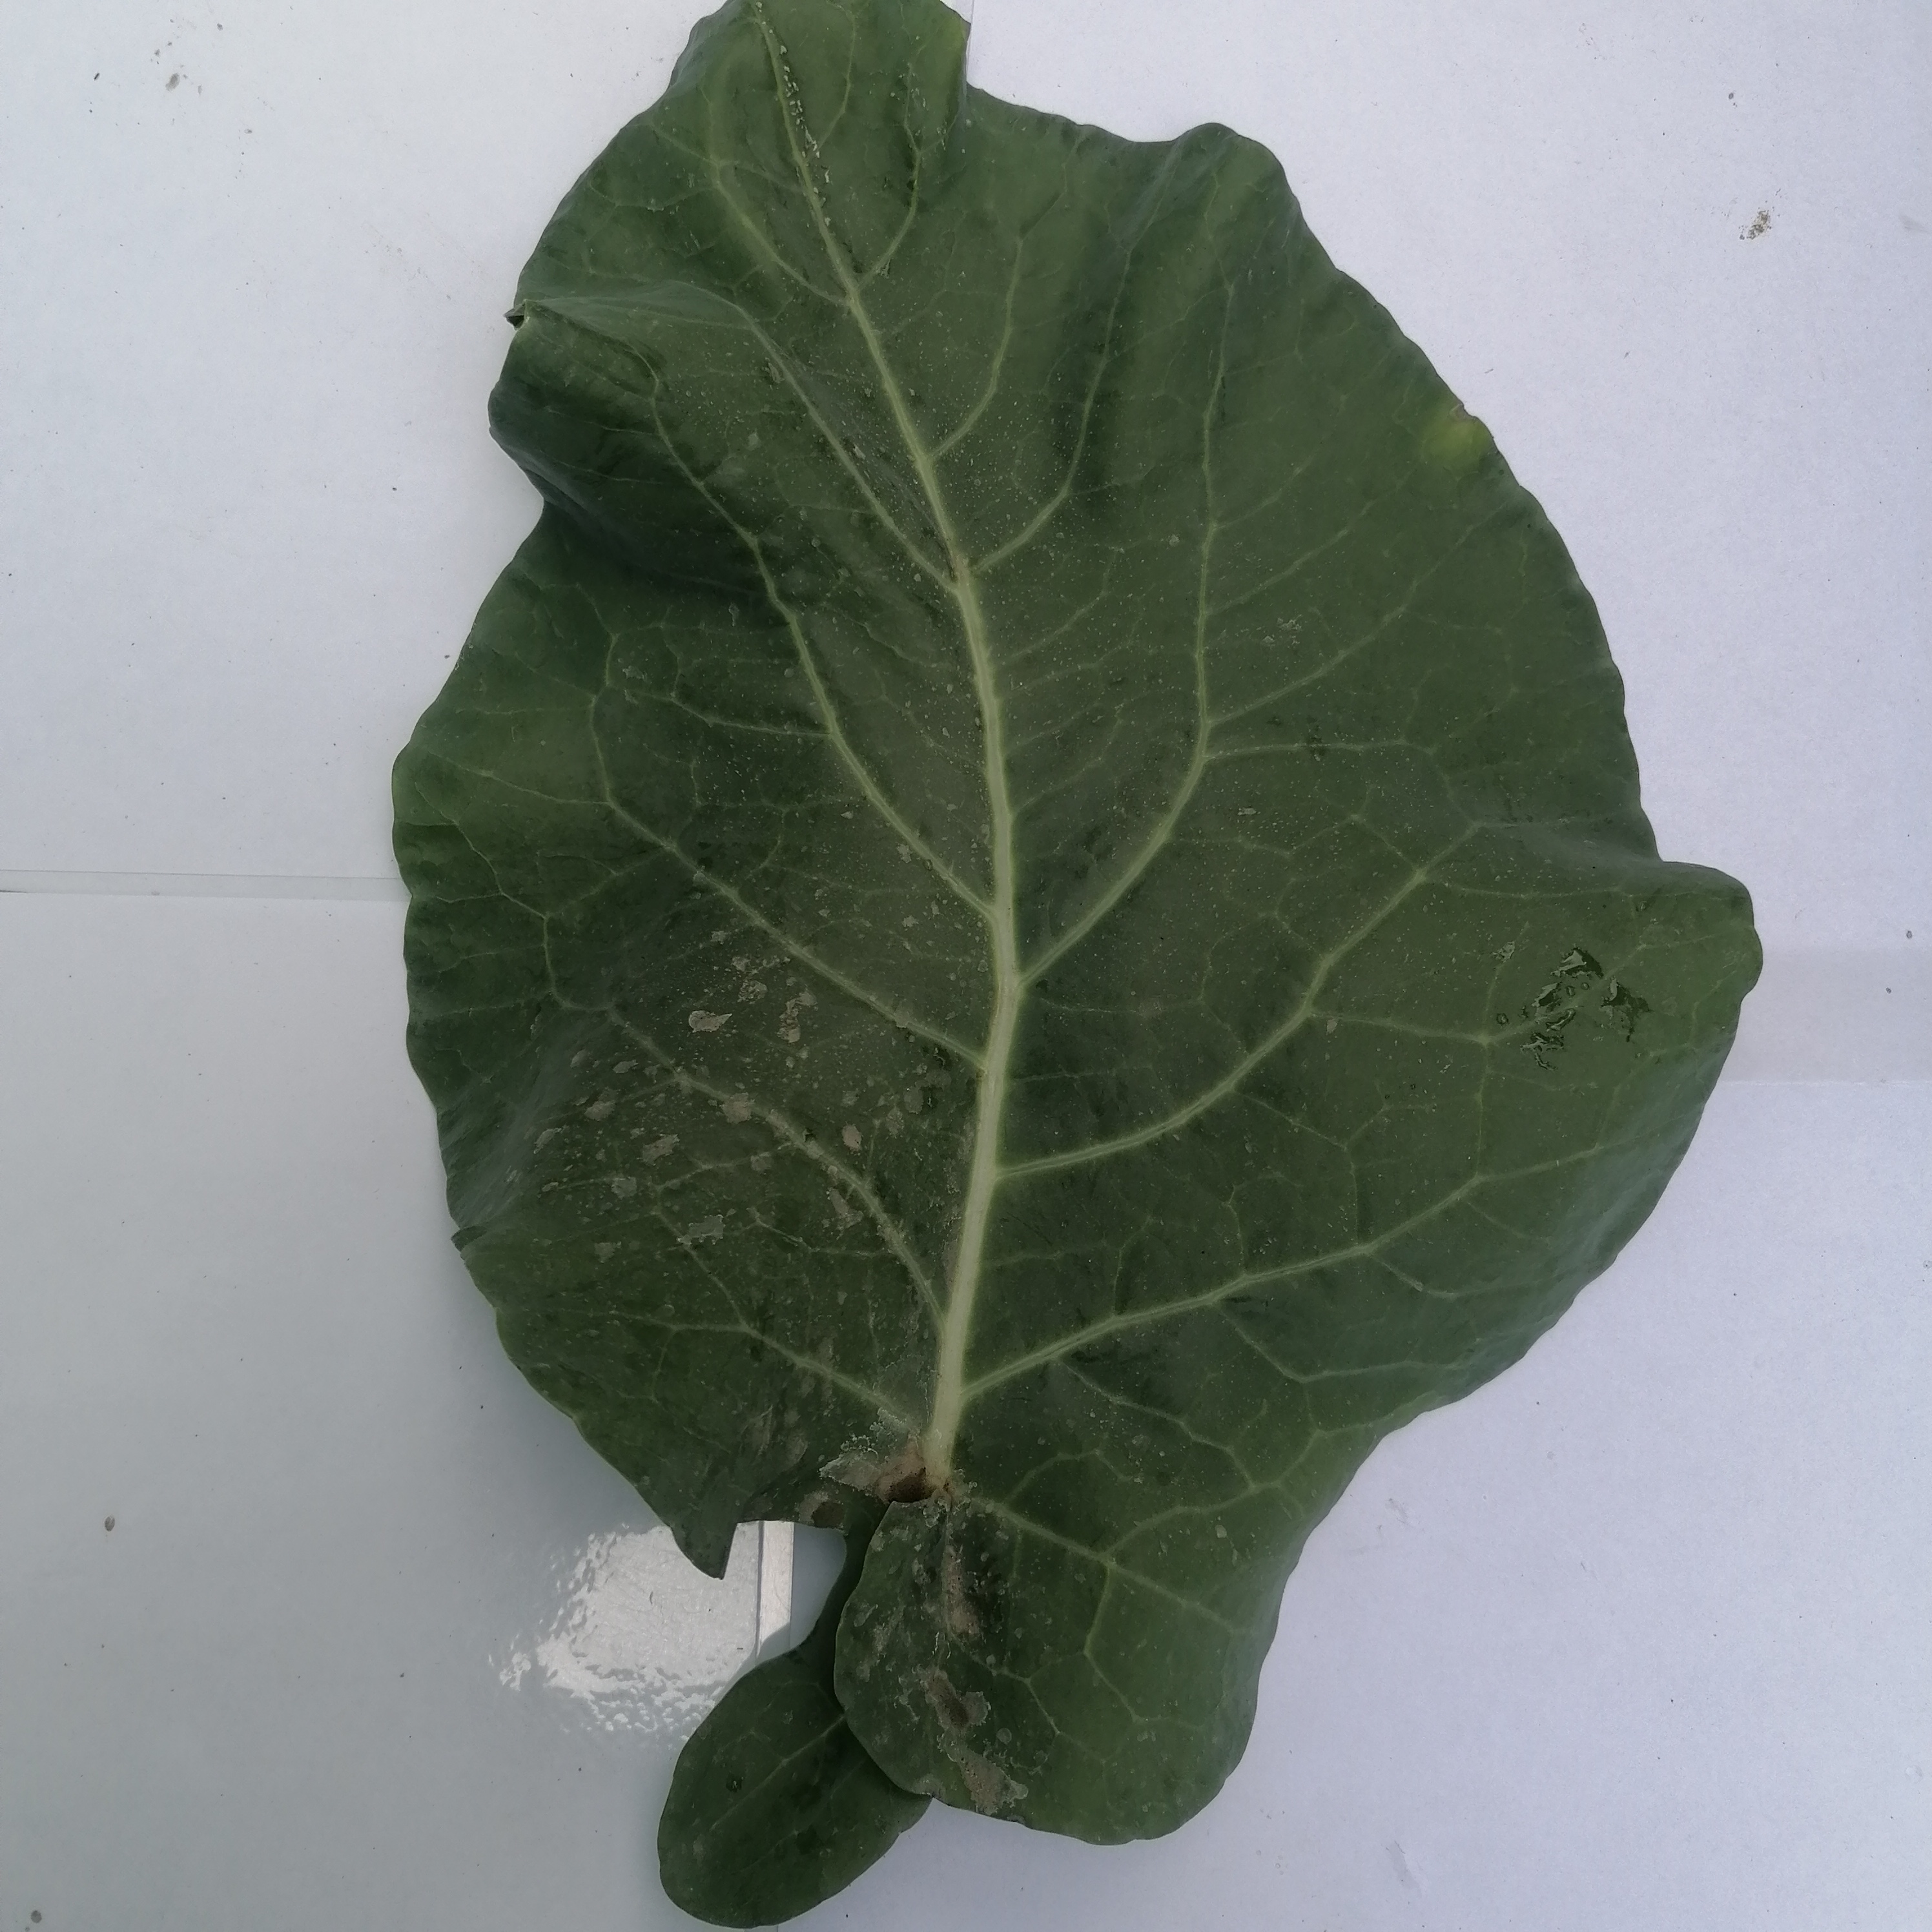
Label: Healthy